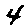
Label: 4